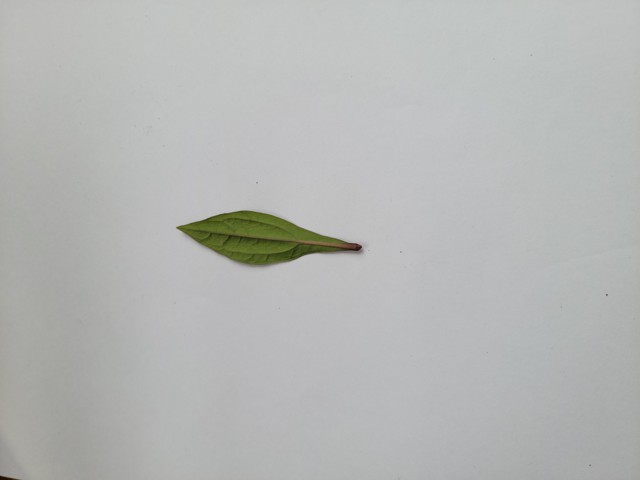
Plant: ayapan